History of Edmonton

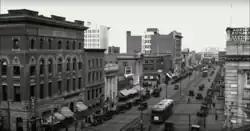
View of Jasper Avenue in 1930

The first settlement outside of the fort was in the 1870s, pioneer farmers living in rustic log cabins along the river - these farms formed the structure for the 1882 survey of the land into "riverlots", as exceptions to the usual grid-format Dominion Land Survey dominant across the rest of the Prairies. "1885 Street" at Fort Edmonton Park represents the early hamlet of Edmonton. The Town of Edmonton was established in 1894. The town encompassed modern Boyle Street (the original downtown) and McCauley neighbourhoods.